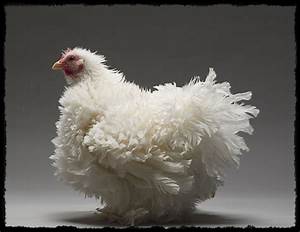
Label: chicken